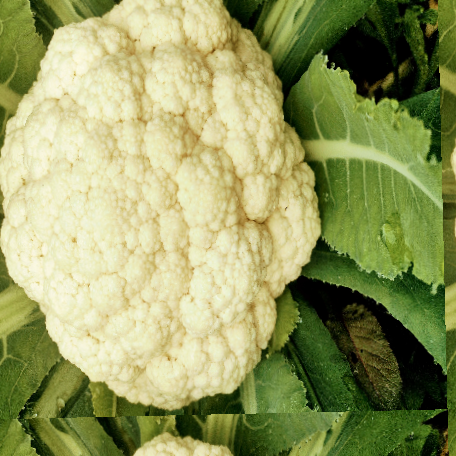
Label: Disease Free